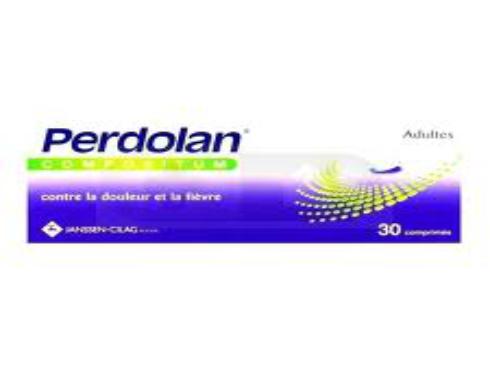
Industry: Medical